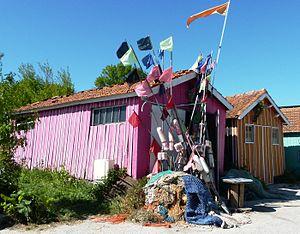
Le château d’Oléron
Le Château-d'Oléron est une commune du Sud-Ouest de la France, située dans le département de la Charente-Maritime. Ses habitants sont appelés les Casteloléronais et les Casteloléronaises, ou les Chapelains et les Chapelaines.